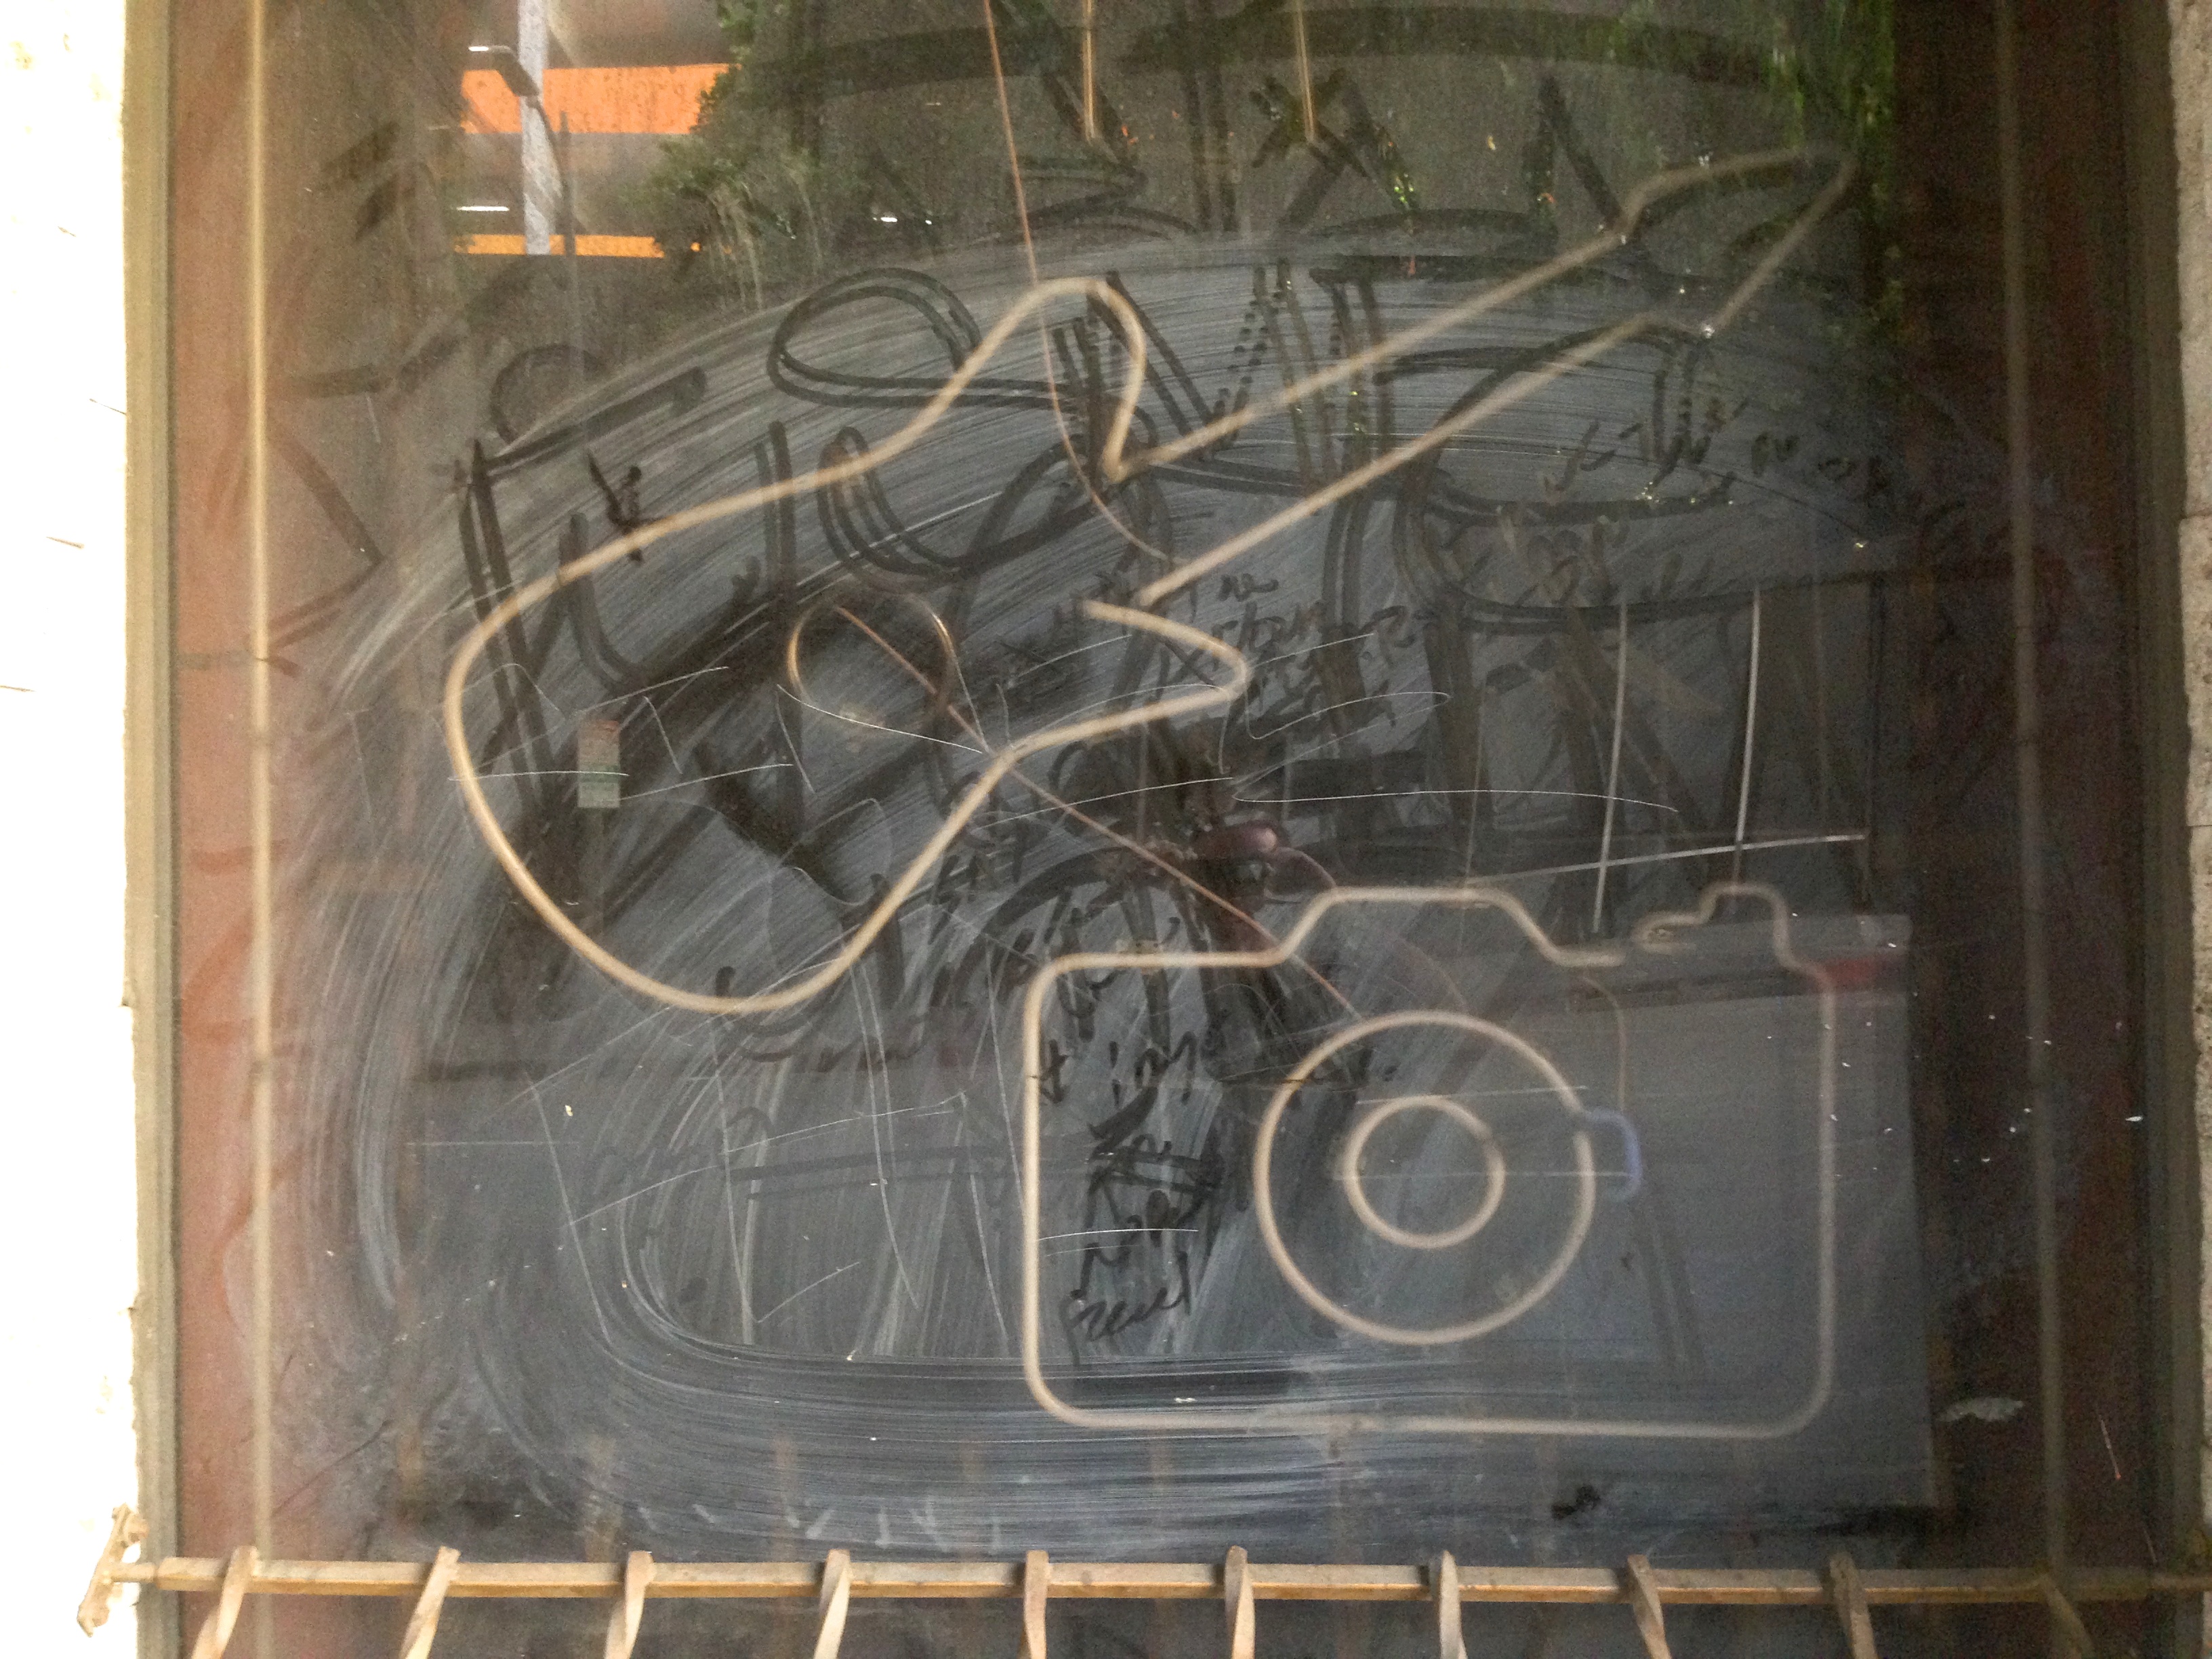
art, drawing